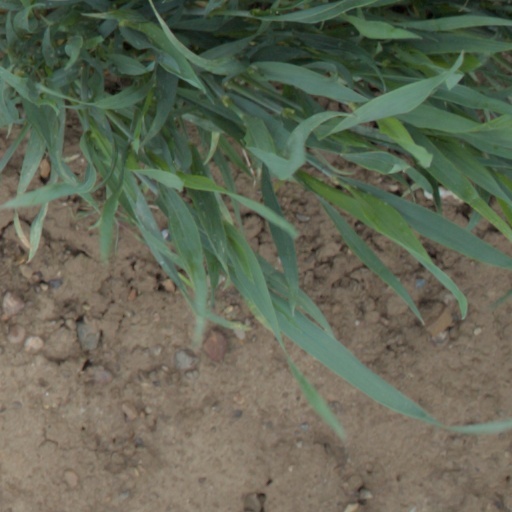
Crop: wheat